Sacred Heart Academy of Santa Maria Bulacan

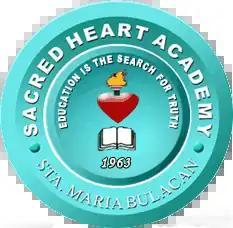
Official Seal of Sacred Heart Academy of Santa Maria Bulacan

The Sacred Heart Academy of Santa Maria Bulacan (commonly abbreviated as SHA) is a private, non-sectarian educational institution located in Santa Maria, Bulacan. Founded by "Ka Carling" in 1963. It is the oldest private education institution in Santa Maria, Bulacan.